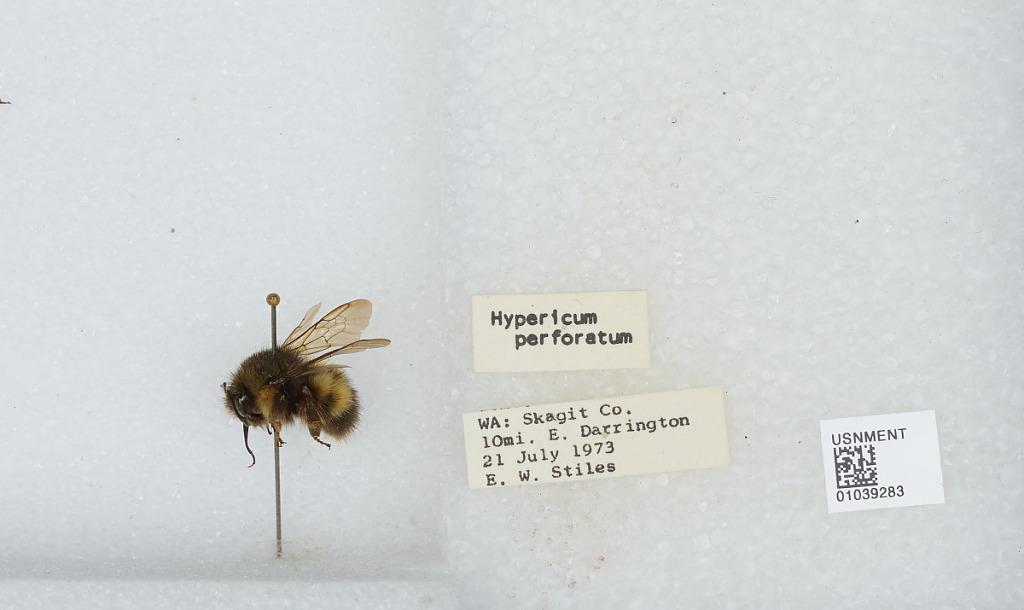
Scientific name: Bombus (Pyrobombus) sitkensis Nylander
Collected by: E. Stiles
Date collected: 1973-7-21
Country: United States
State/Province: Washington
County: Skagit
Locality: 10 miles east of Darrington
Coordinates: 48.2517, -121.384